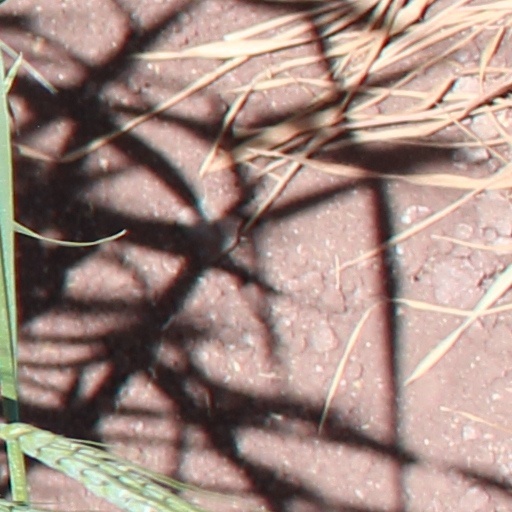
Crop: wheat